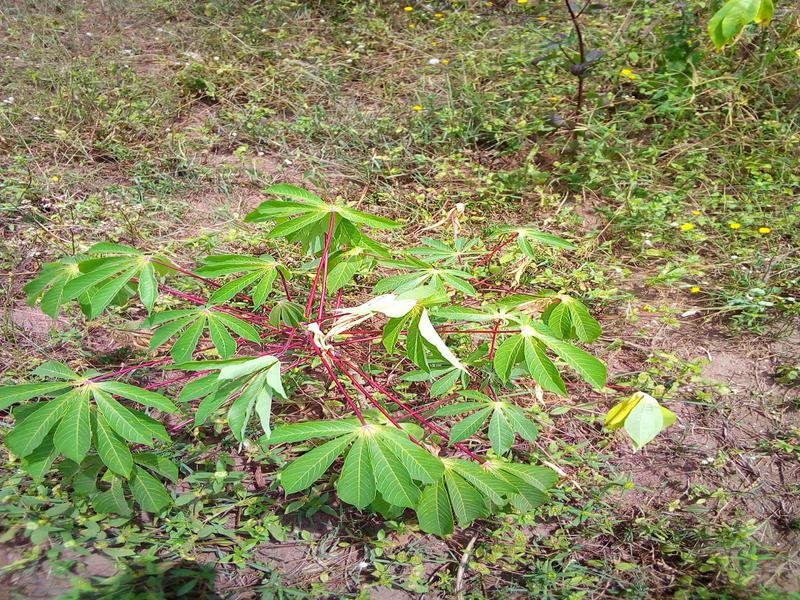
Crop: cassava
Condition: healthy